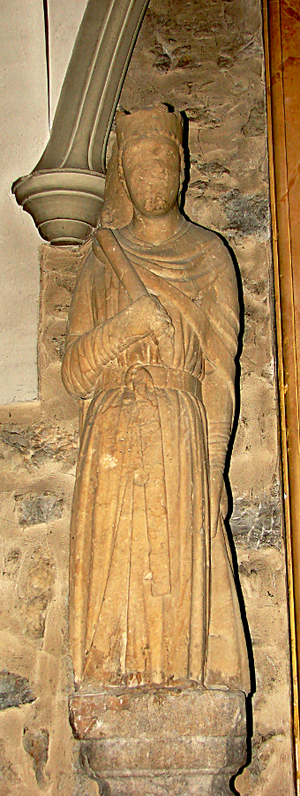
Statue de Saint Rambert (Ragnebert), Saint-Rambert-en-Bugey
Saint-Rambert-en-Bugey est une commune française située dans le département de l'Ain en région Auvergne-Rhône-Alpes.
L'abbaye de Saint-Rambert-en-Bugey est une ancienne abbaye, du XIᵉ siècle, qui se dresse sur la commune de Saint-Rambert-en-Bugey dans le département de l'Ain, en région Auvergne-Rhône-Alpes.